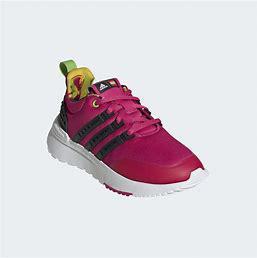
Brand: Adidas
Model: Racer Tr X Lego